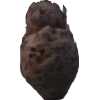
Label: celery